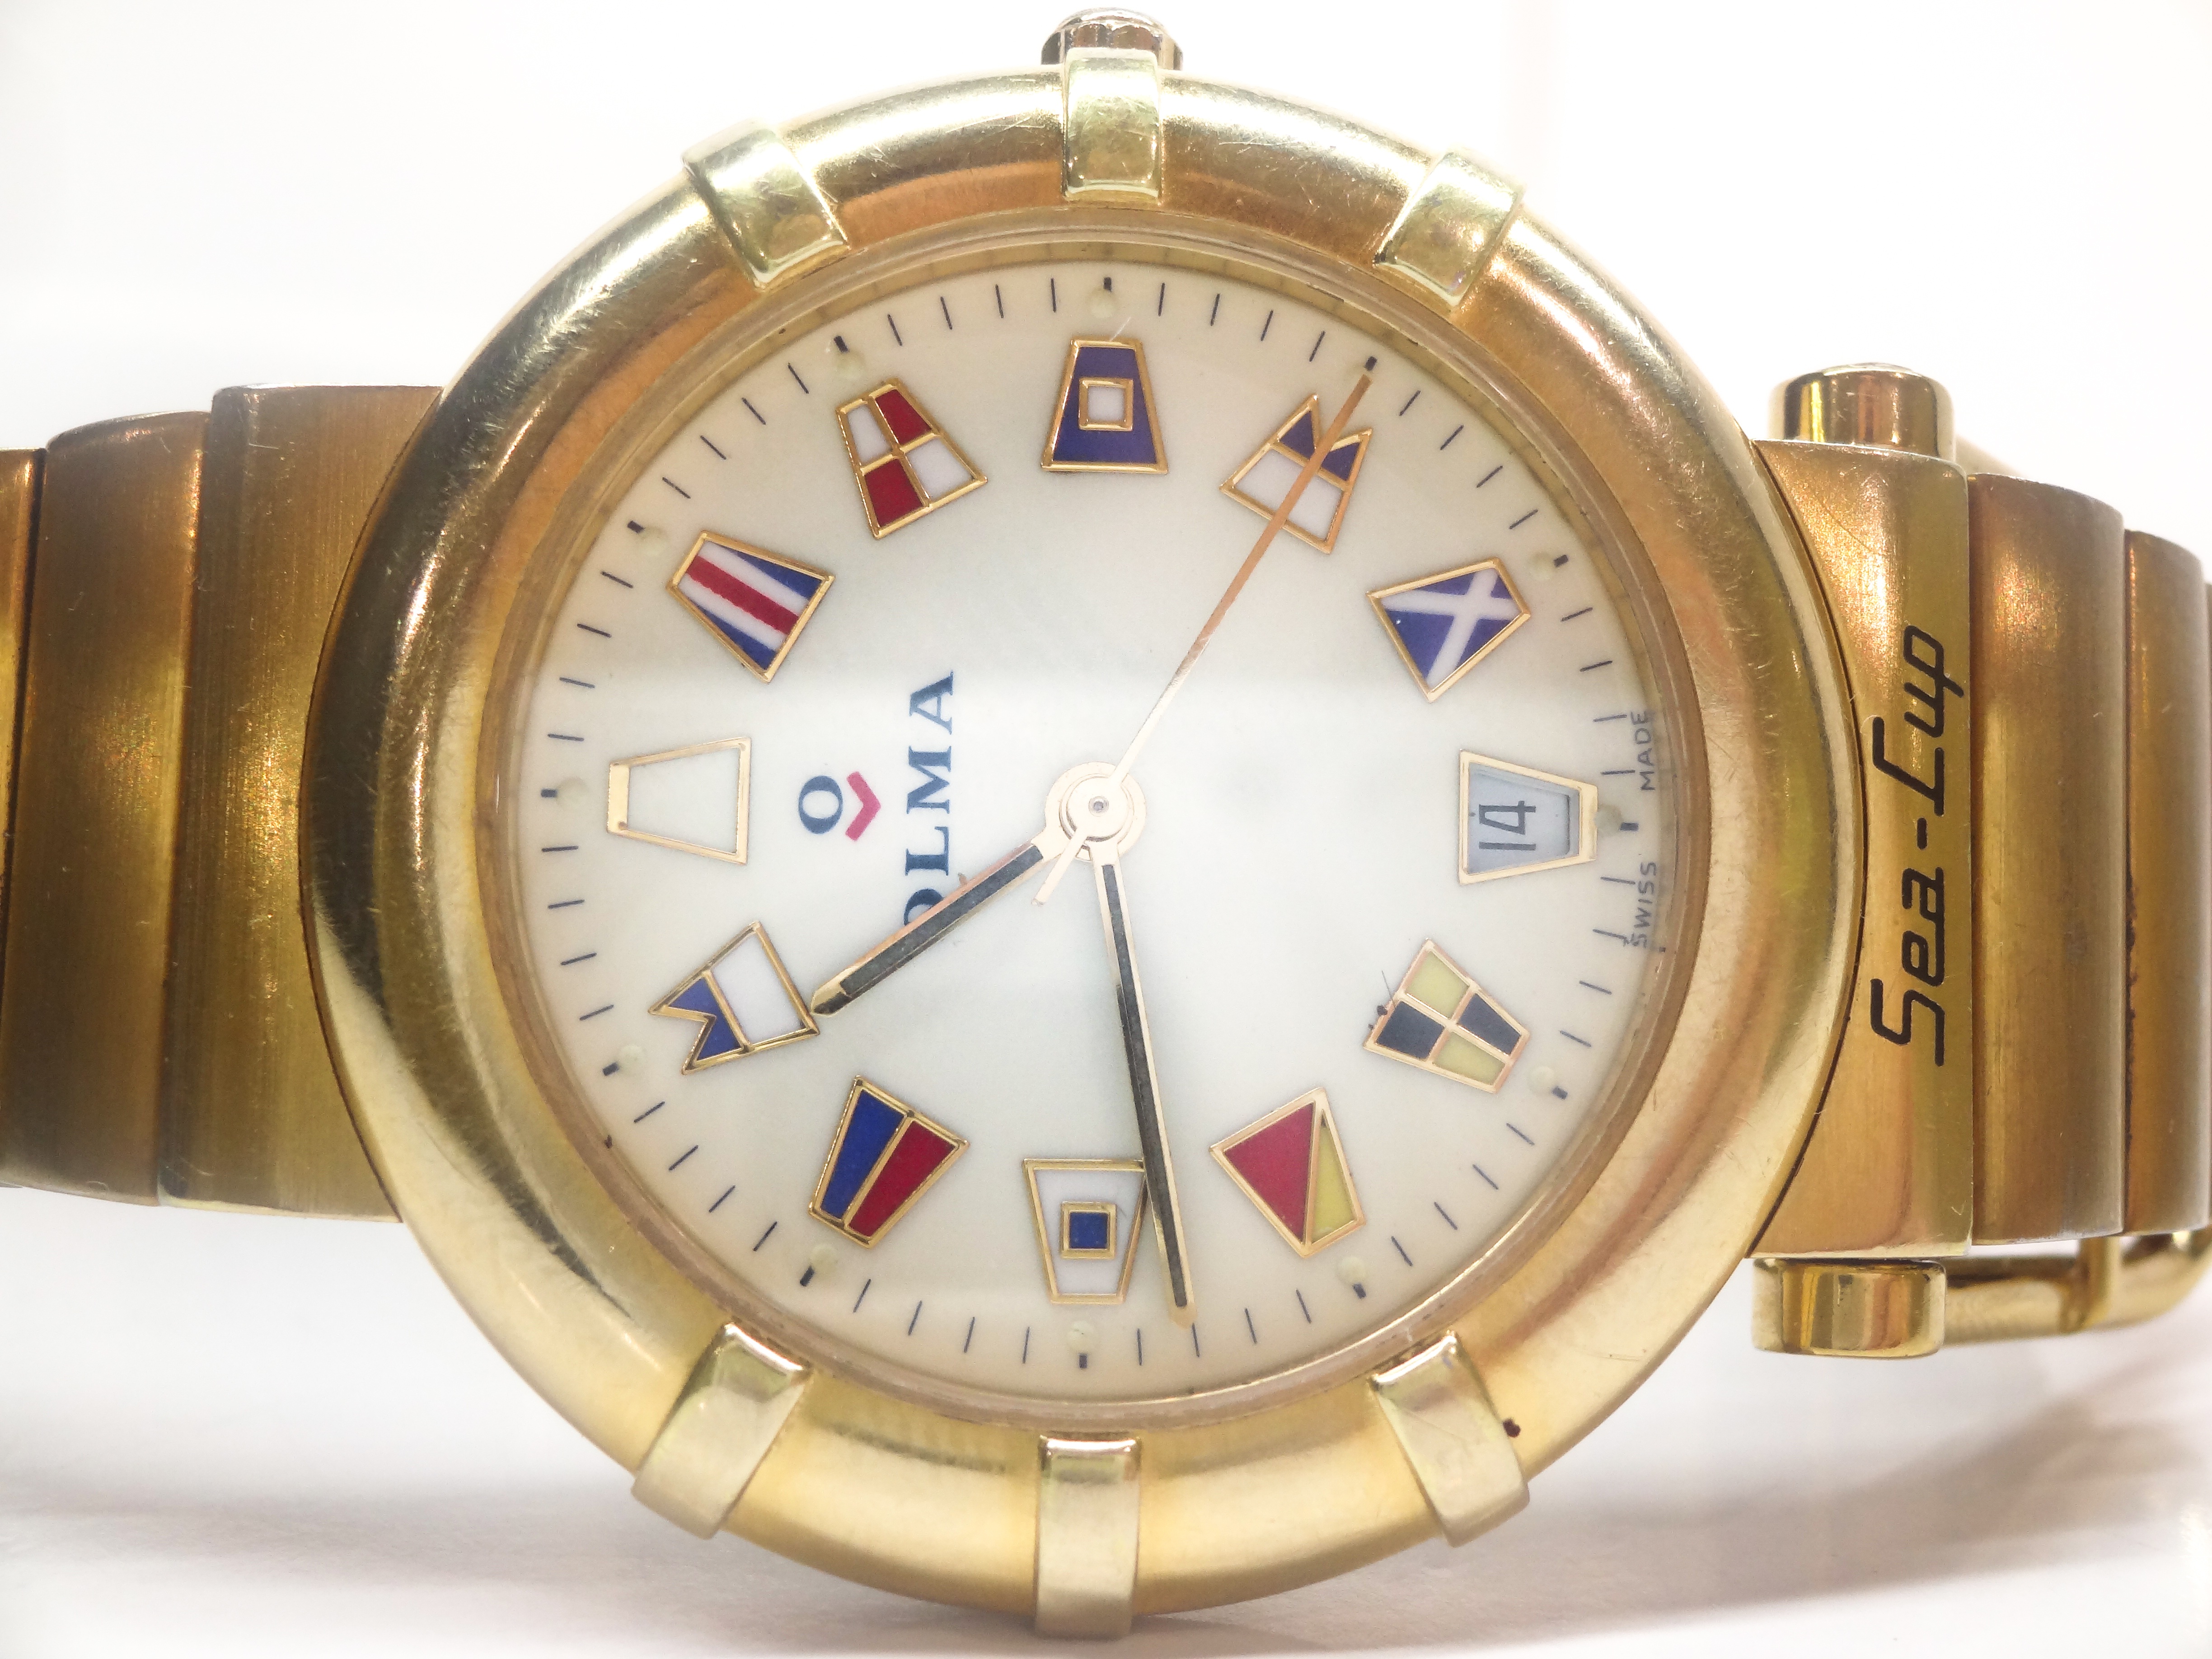
watch, hand, clock, time, luxury, gold, mark, strap, mineral, free image